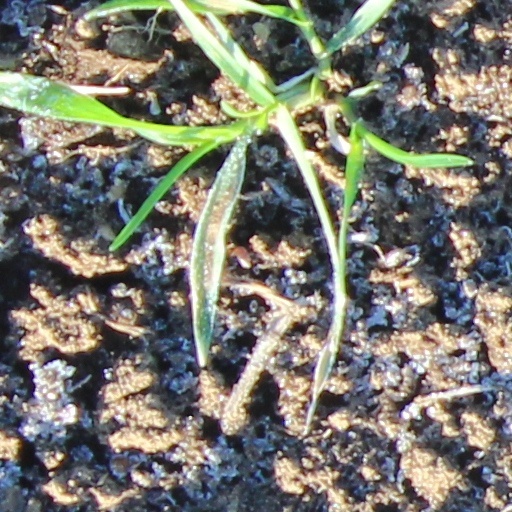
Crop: wheat